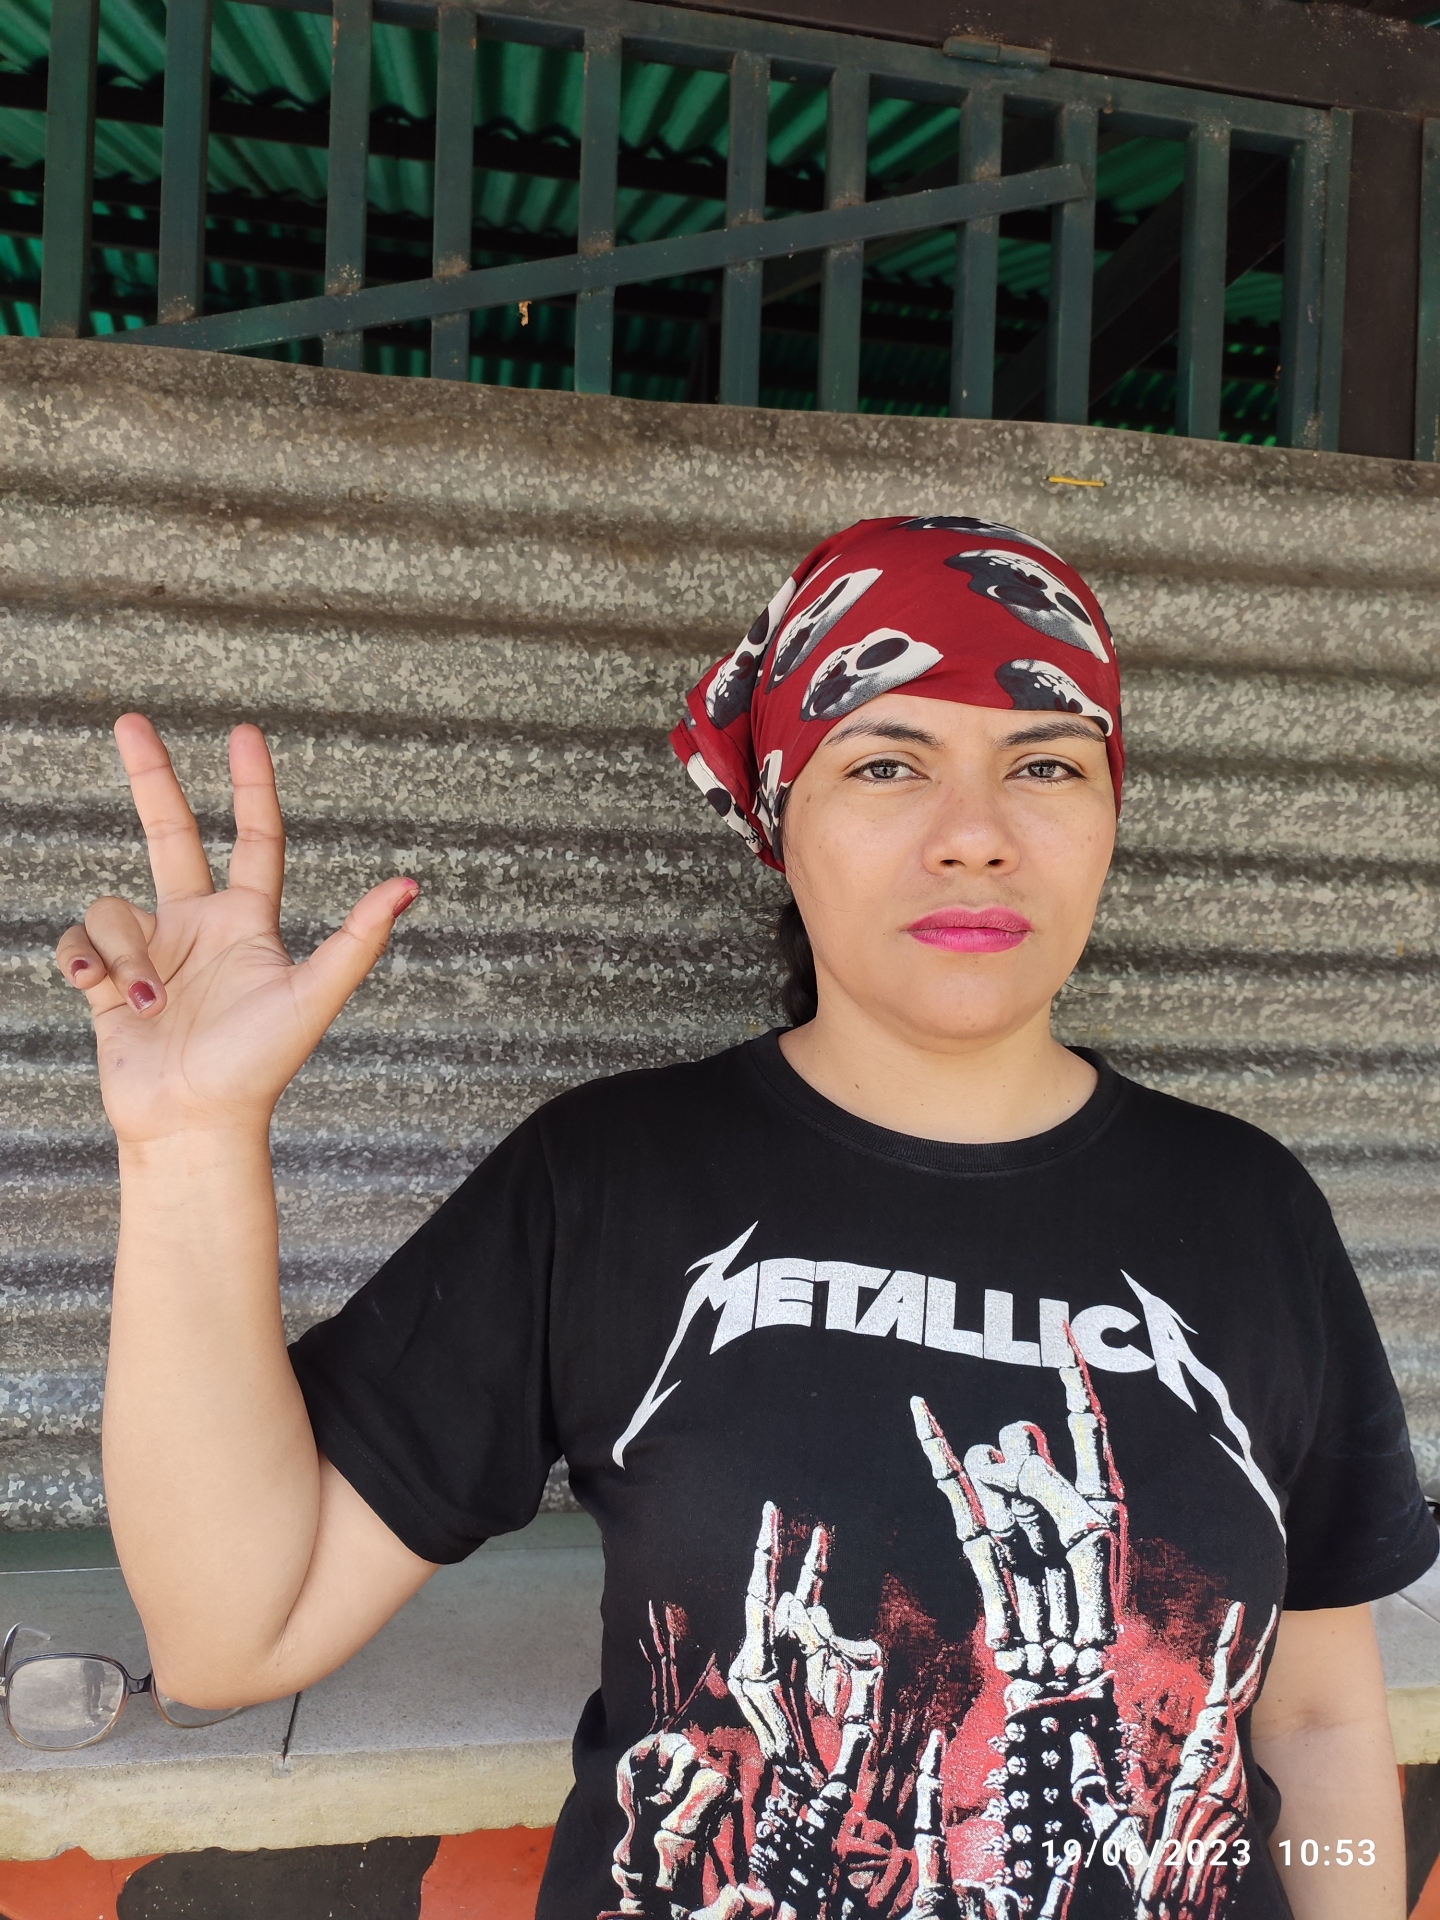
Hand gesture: three2